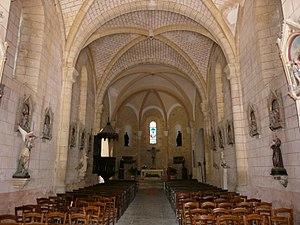
La nef de l'église Saint-Martial, Saint-Martial-de-Nabirat, Dordogne, France.
Saint-Martial-de-Nabirat est une commune française située dans le département de la Dordogne, en région Nouvelle-Aquitaine.